Caimanera

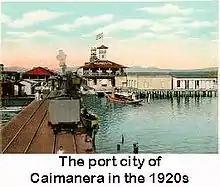
The port city of Caimanera in the 1920s

The town was named for the caiman alligators which were once common in the river and in the mangrove labyrinths of the upper Bay, but which have since declined in numbers.